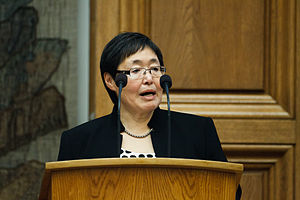
Mimi Karlsen
Mimi Karlsen er en grønlandsk politiker for Inuit Ataqatigiit. Karlsen var minister for kultur, uddannelse, forskning og kirke under Kuupik Kleist.